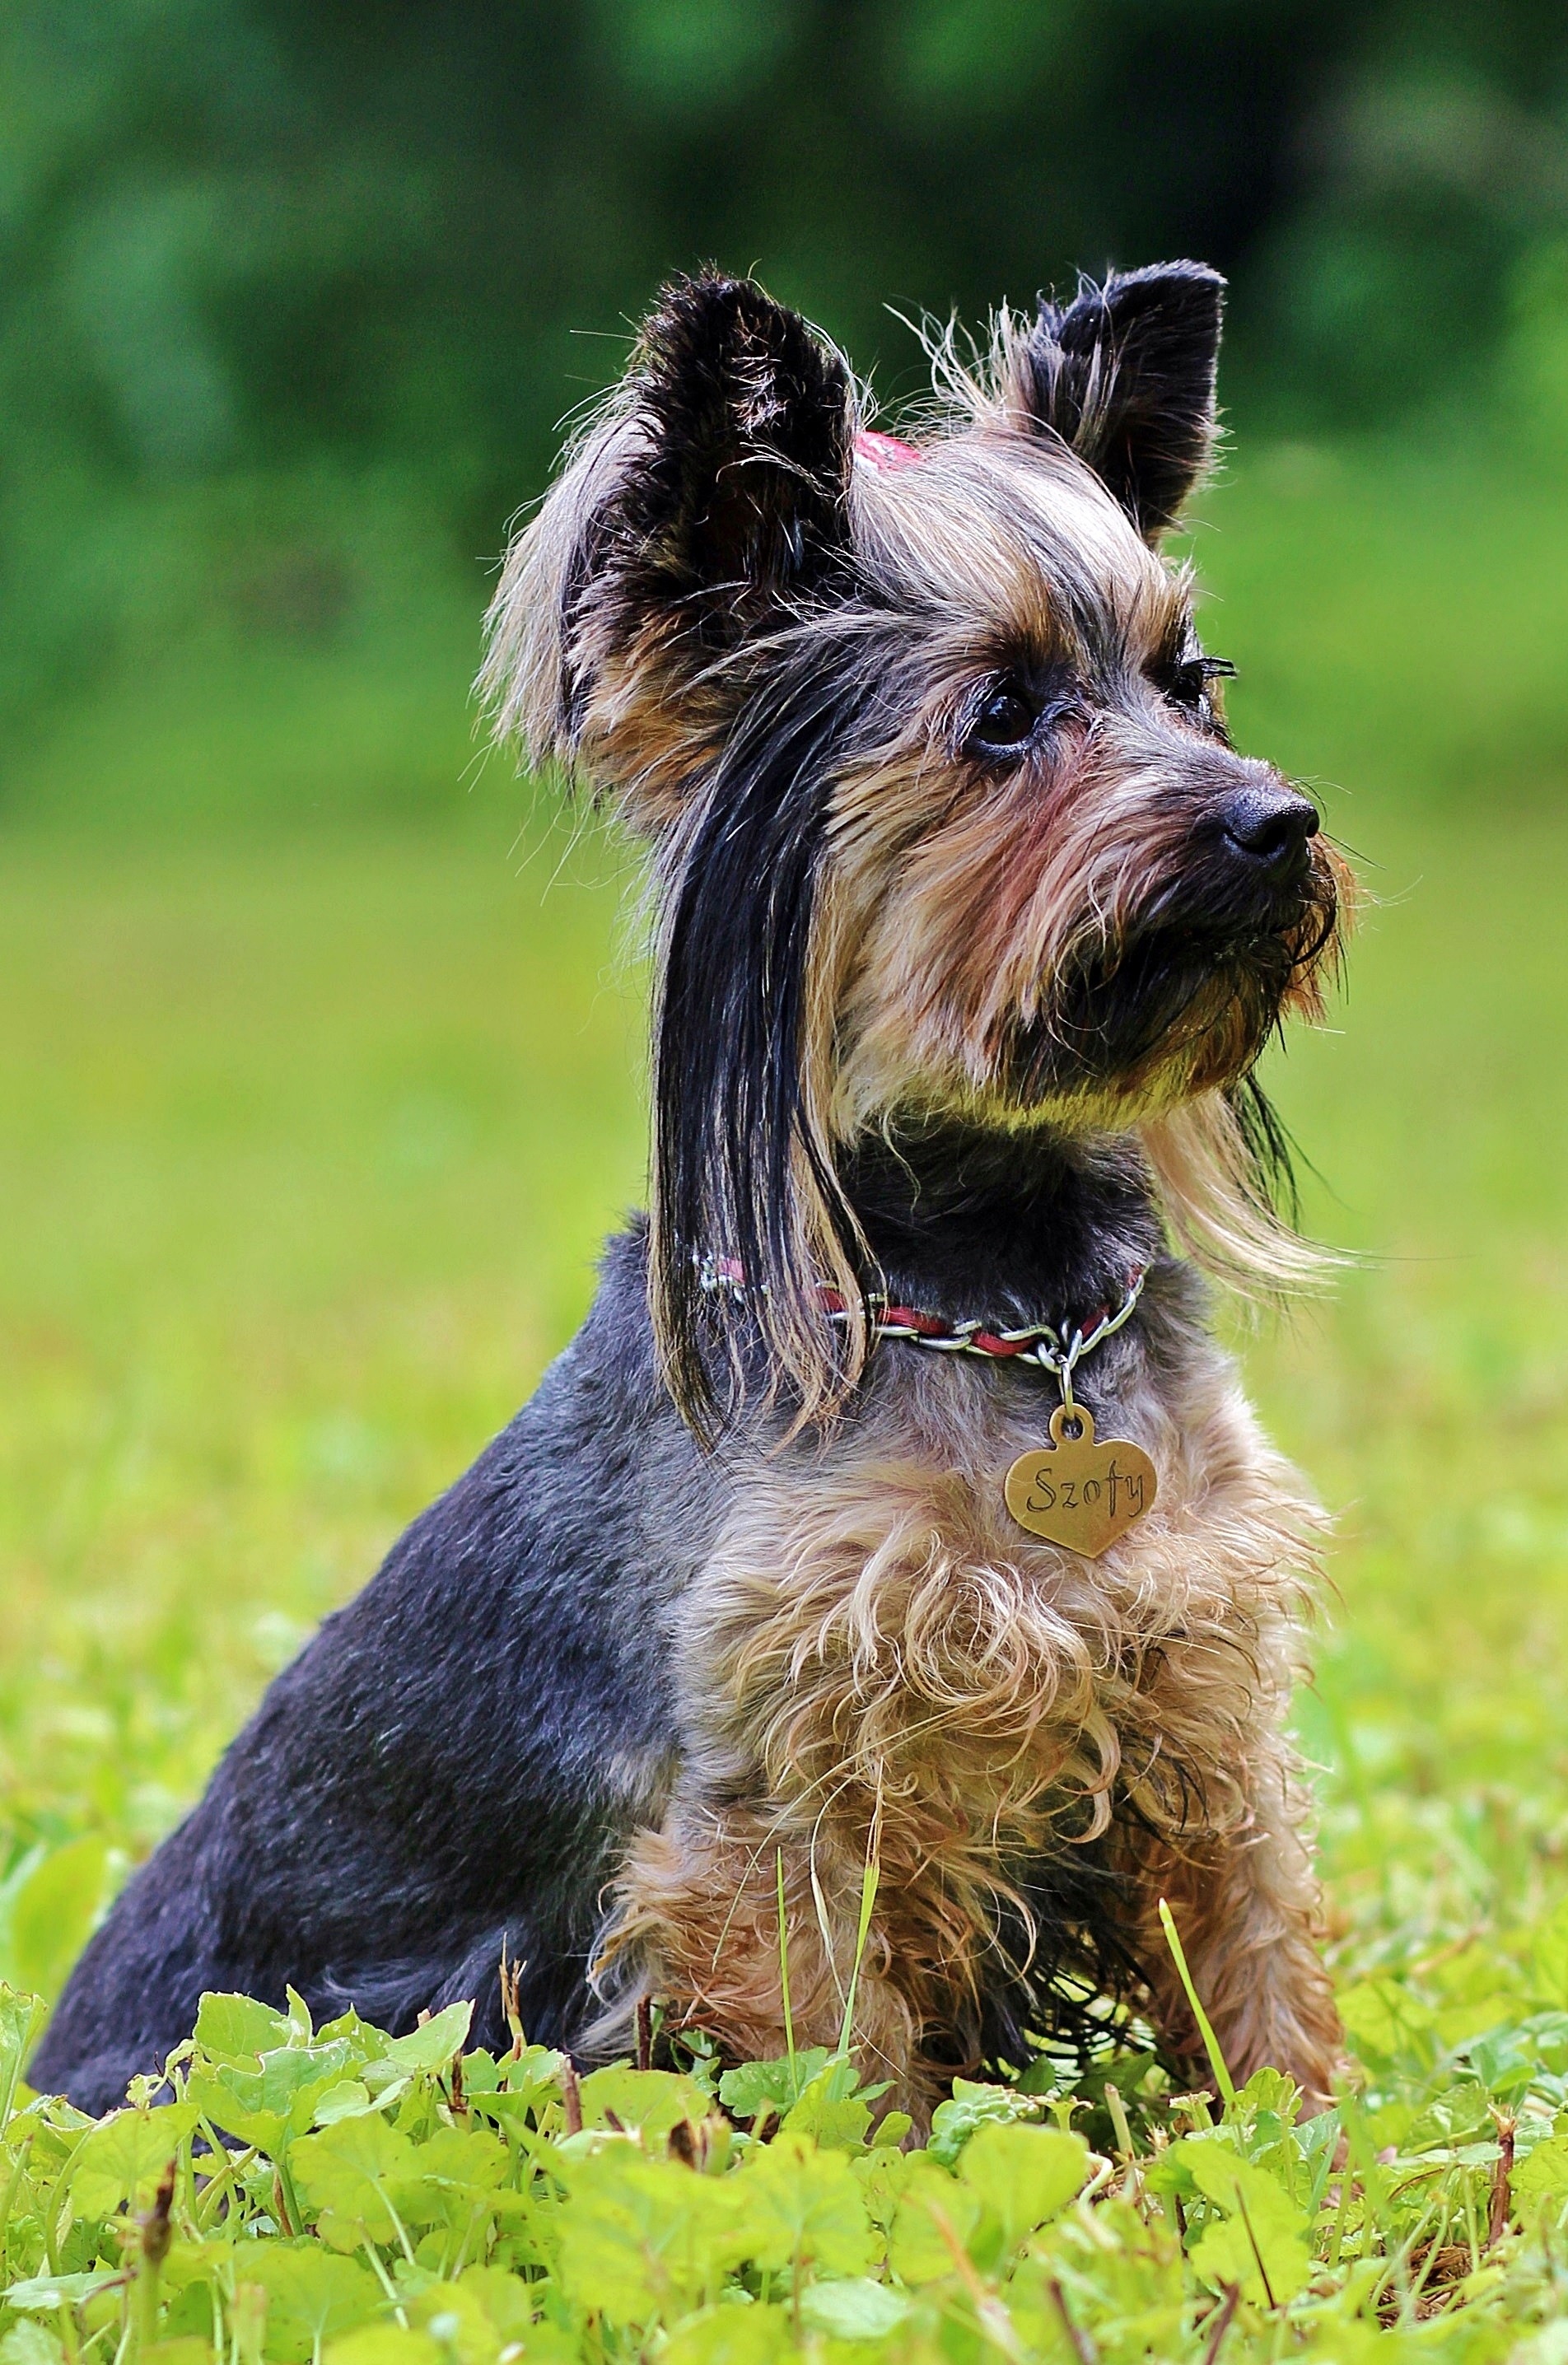
dog, mammal, vertebrate, dog breed, dog like mammal, australian terrier, terrier, australian silky terrier, cairn terrier, norwich terrier, schnoodle, miniature schnauzer, welsh terrier, vulnerable native breeds, norfolk terrier, glen of imaal terrier, lakeland terrier, carnivoran